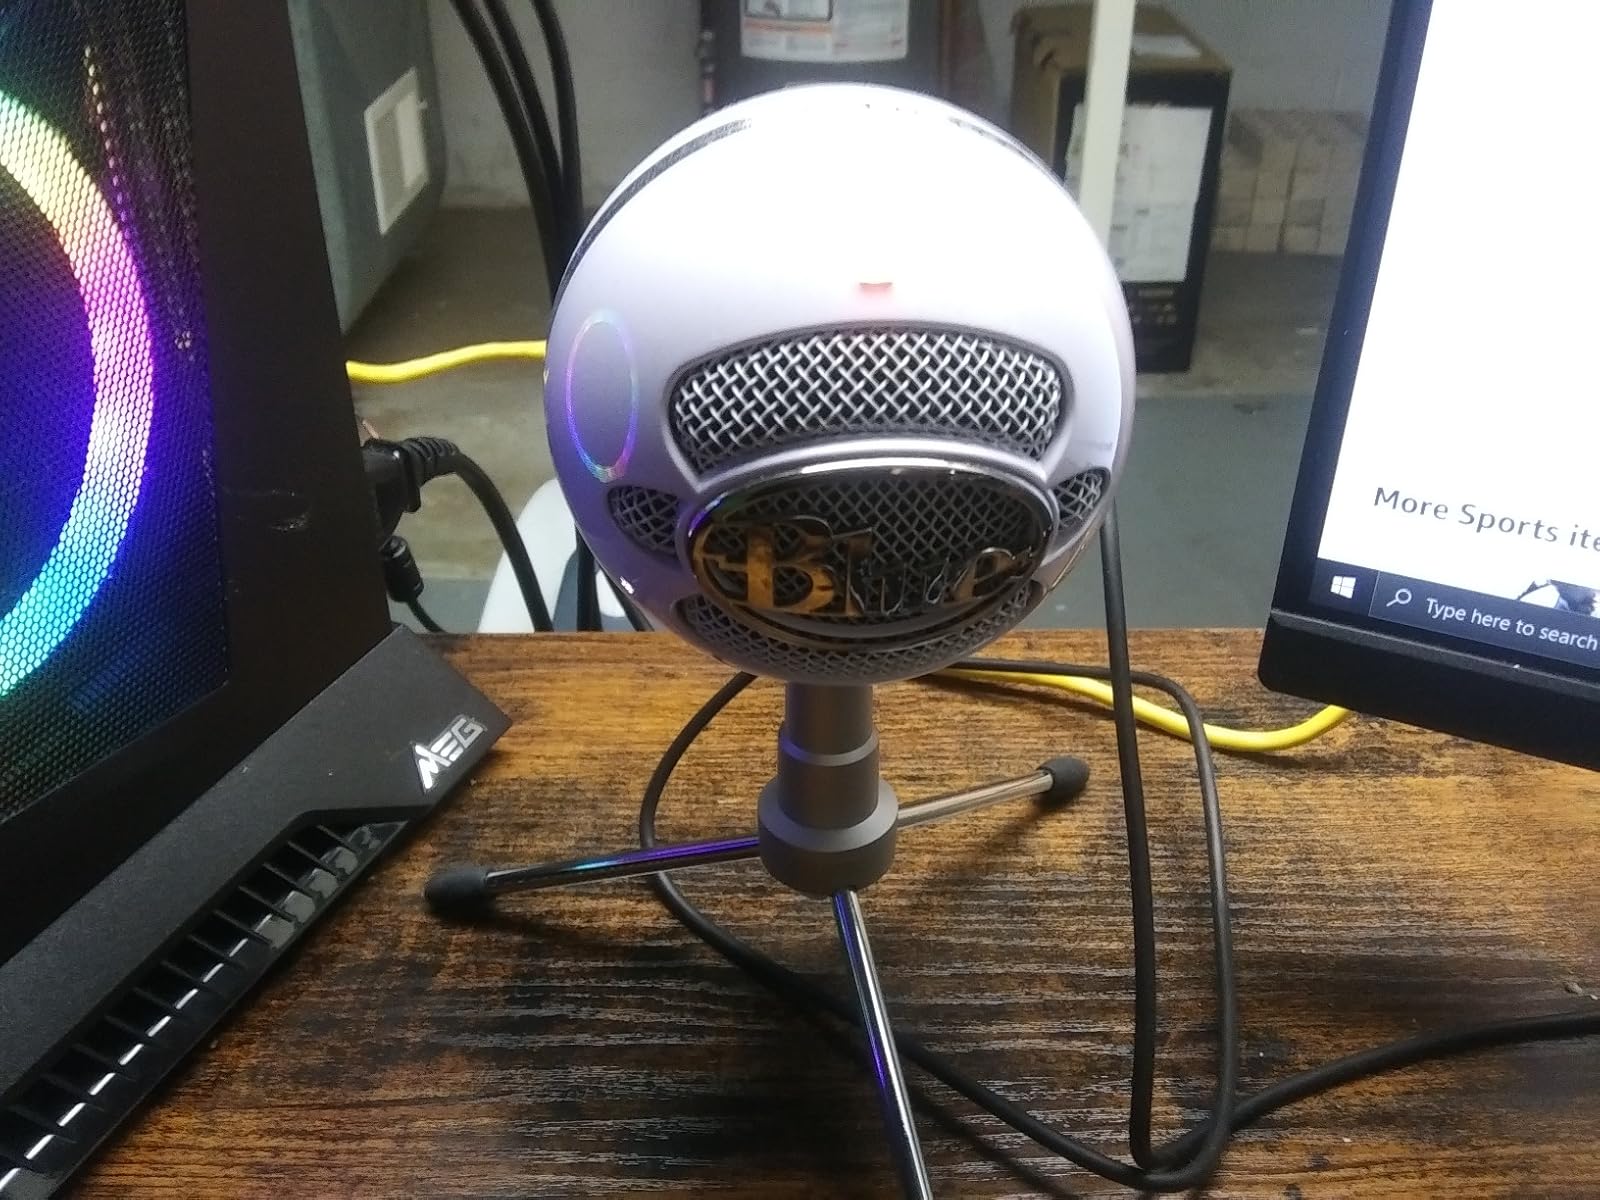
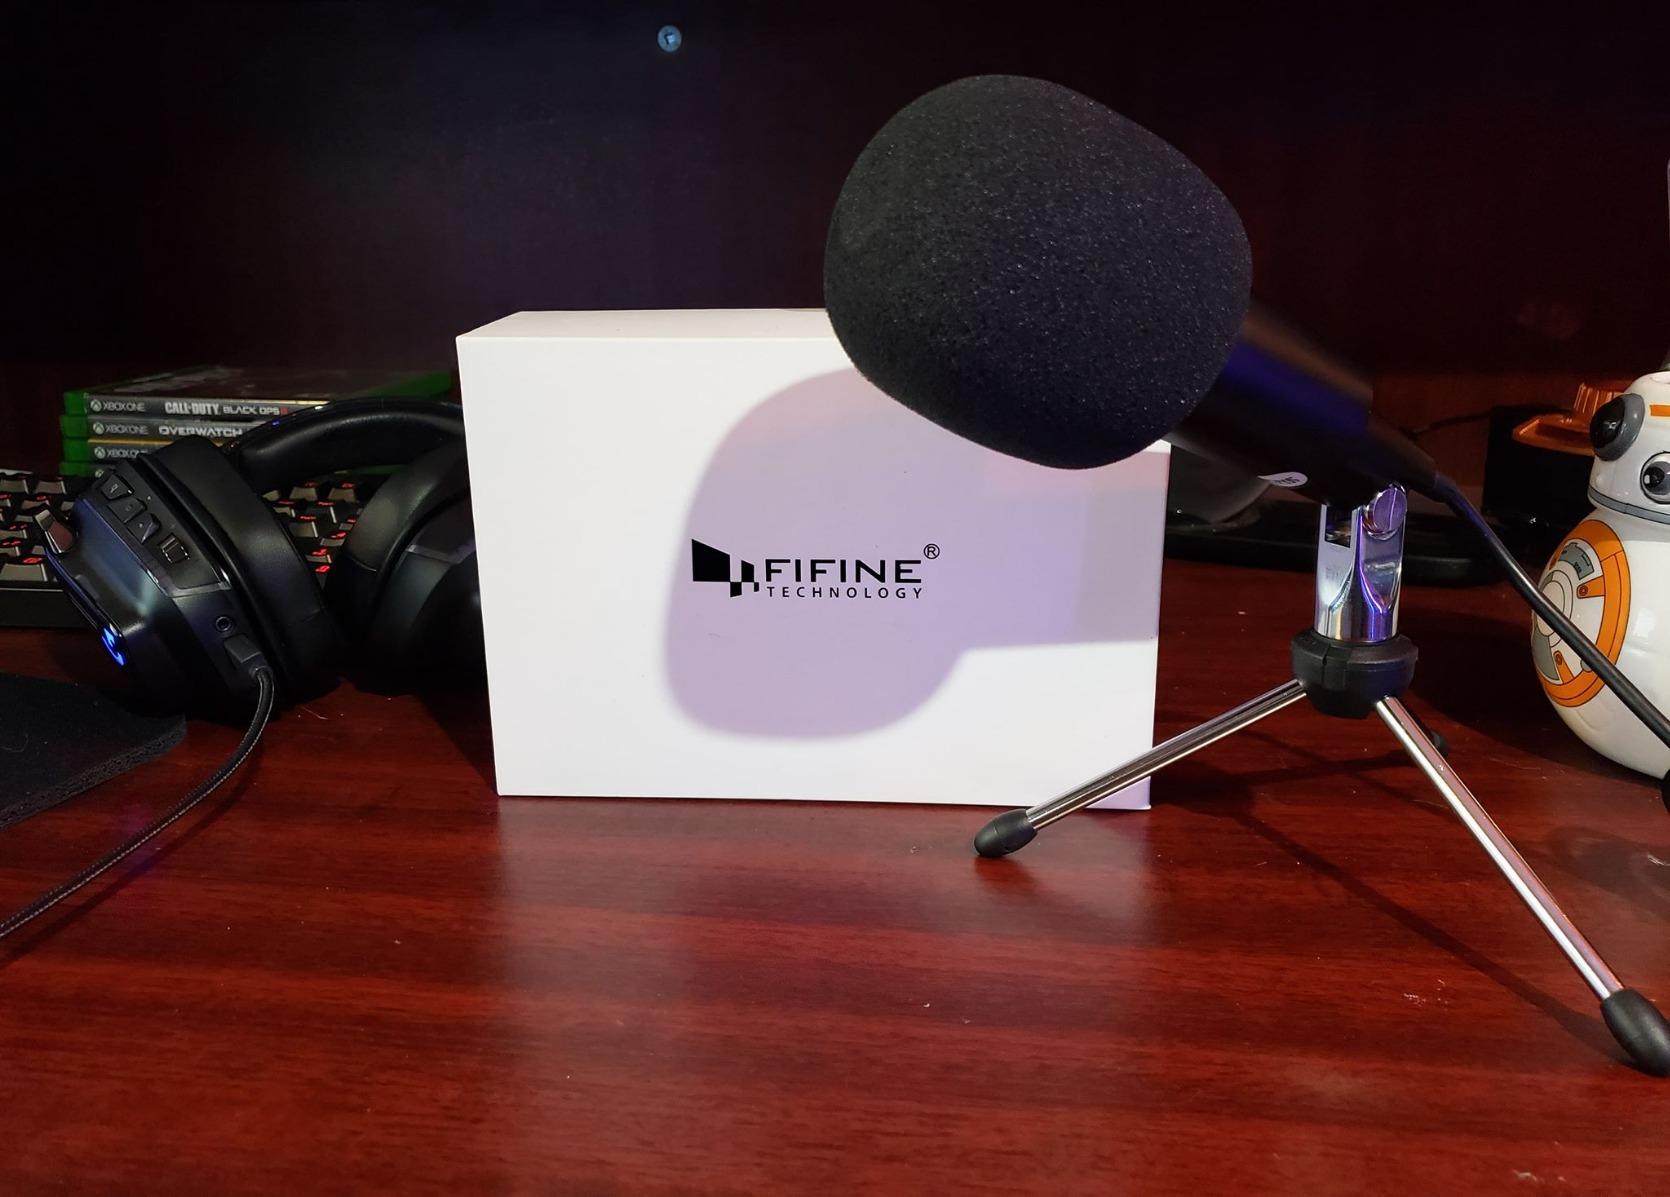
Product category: microphone
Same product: no